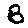
Label: 8